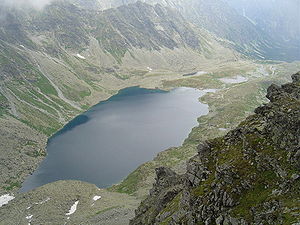
Slovakiets geografi / Topografi / Floder og indsøer
Veľké Hincovo pleso i Tatrabjergene
Slovakiet er et land i Centraleuropa med bjergrige regioner i nord og fladt lavlandsterræn i syd. Landet grænser mod Polen i nord, Ukraine i øst, Ungarn i syd og Østrig og Tjekkiet i vest, og den totale længde af landegrænsen er på 1.524 km. Det dækker et område på omkring 50 km² fra bjerget Beskydok i nord til landsbyen Patince i syd, fra bjerget Kremenec i øst til Moravafloden i vest. Omkring en tredjedel af dette er dyrket mark, mens skov dækker over 40 procent af arealet.